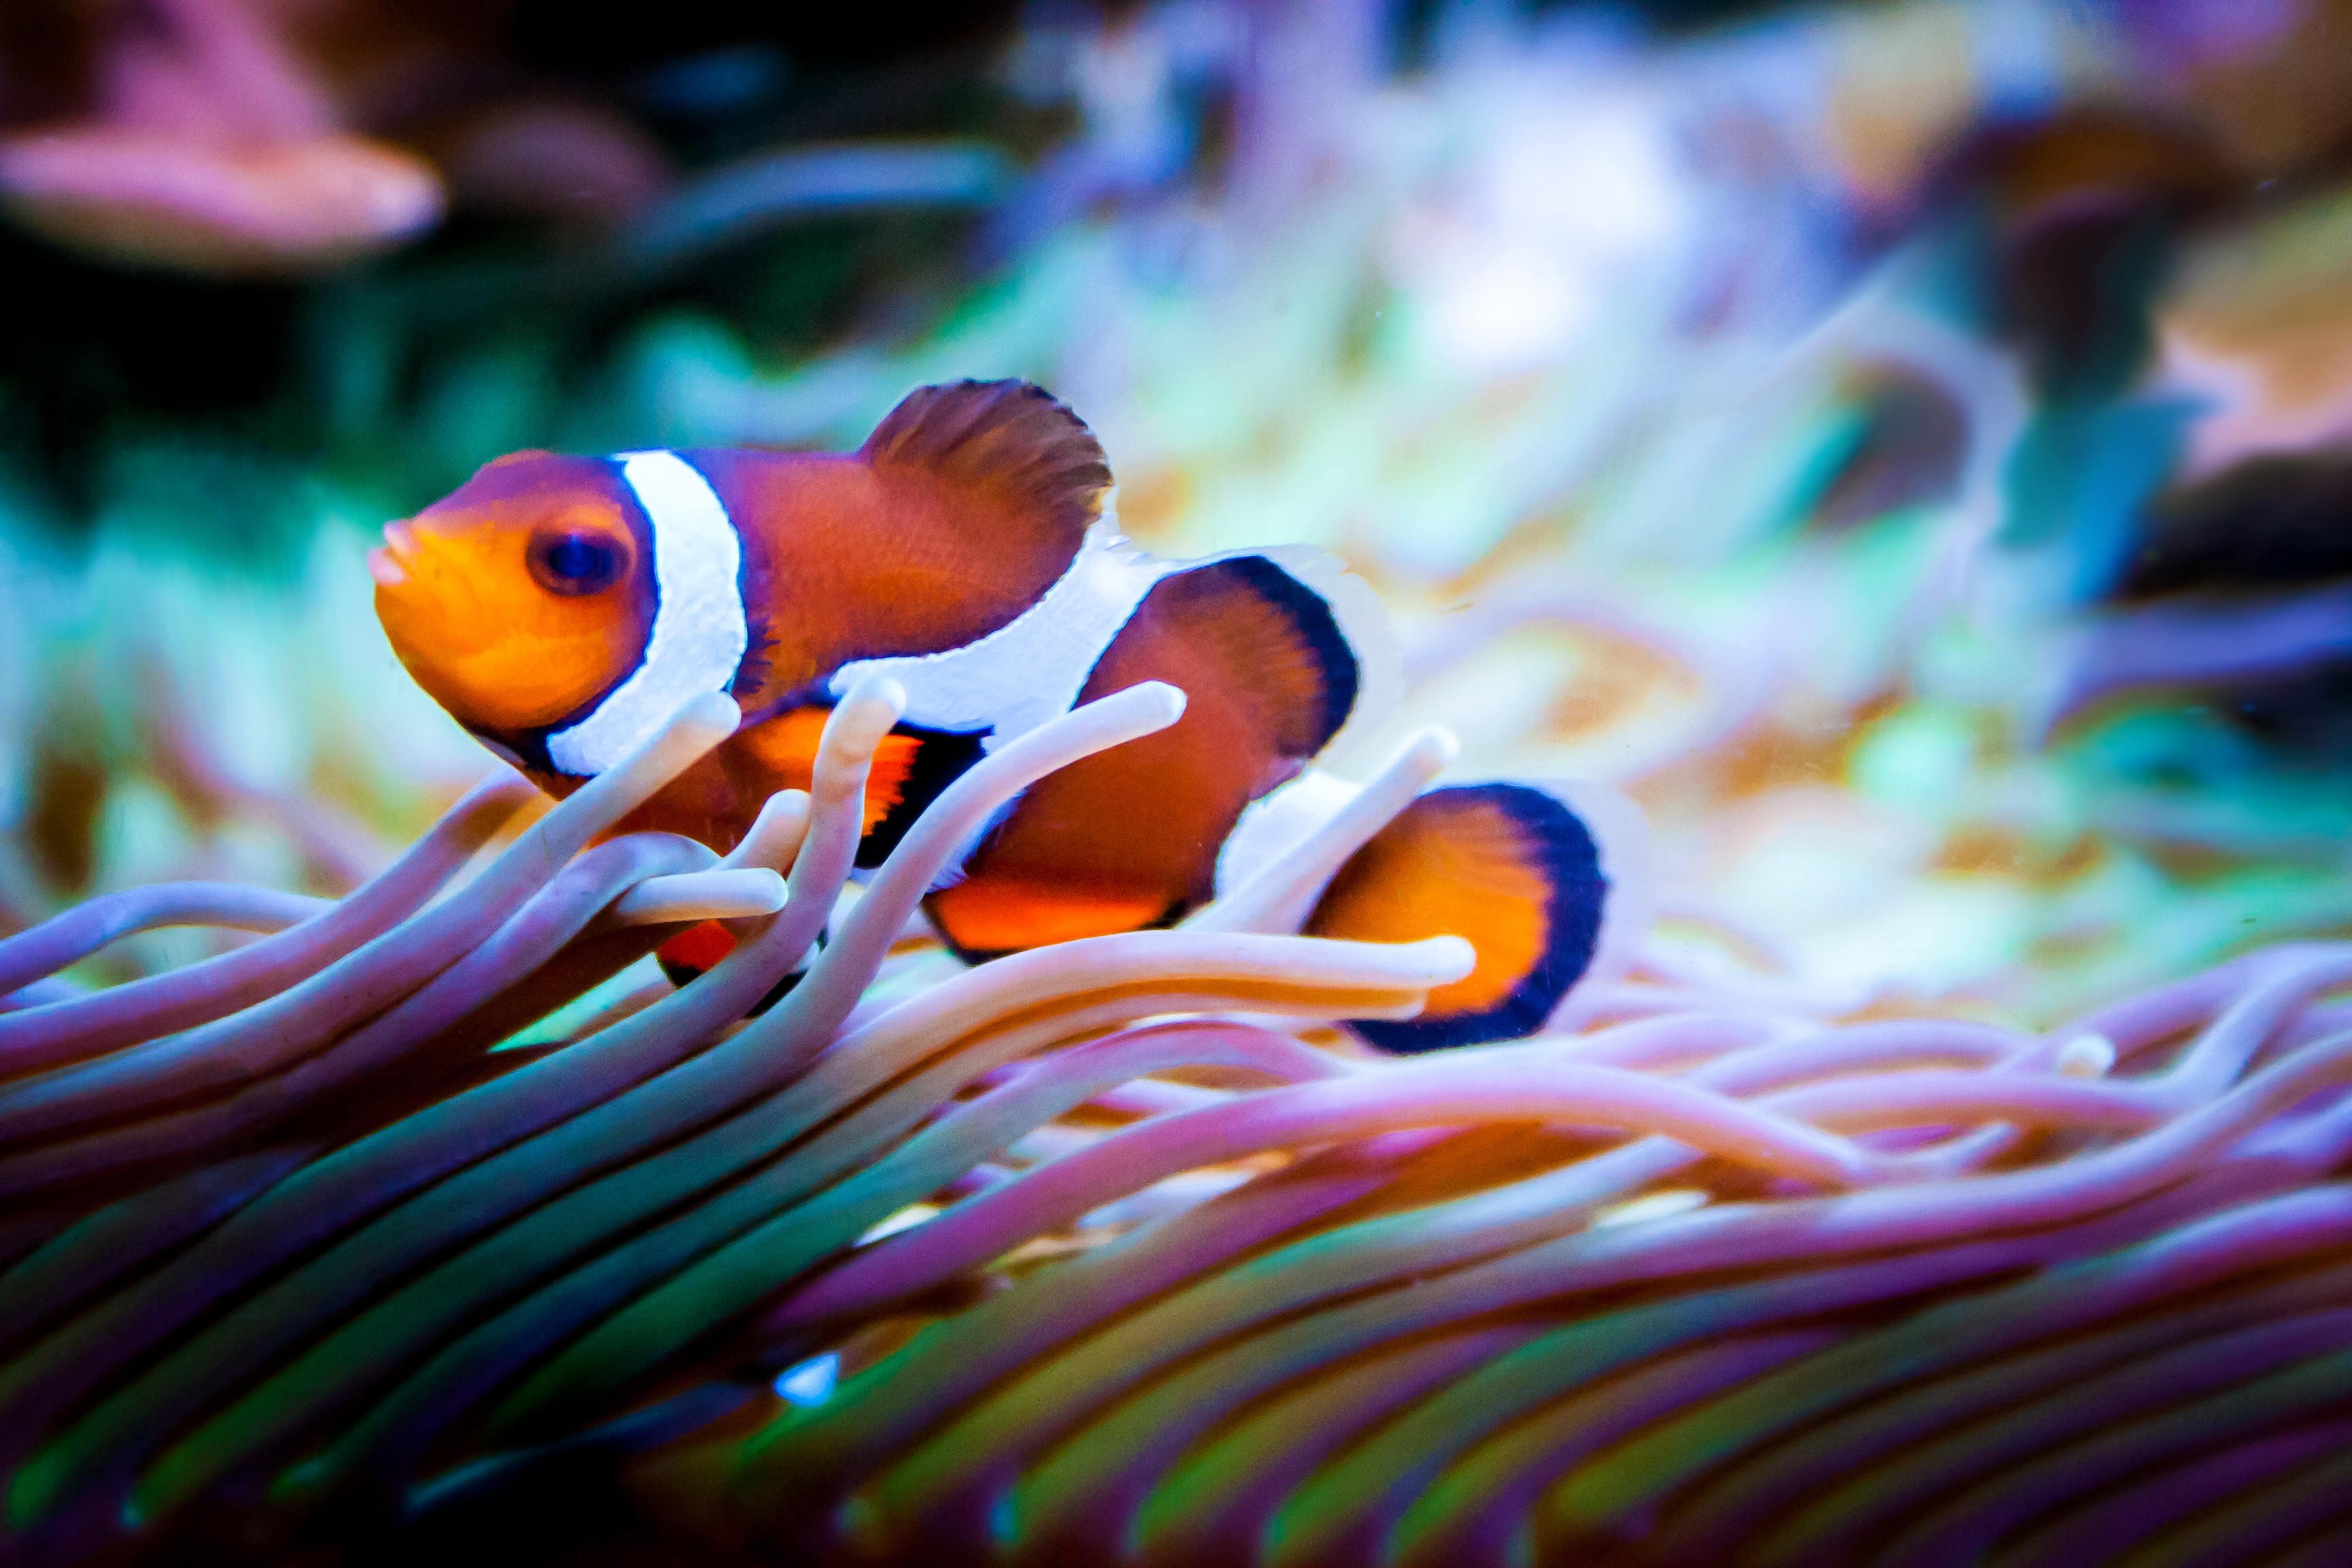
beach, sea, water, nature, wet, animal, underwater, swim, live, pet, color, biology, small, island, scale, colorful, fish, coral, coral reef, reef, close up, nemo, aquarium, beautiful, exotic, underwater world, macro photography, organism, clownfish, anemone fish, sea aquarium, sea anemone, marine biology, coral reef fish, pomacentridae, pomacanthidae